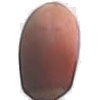
Label: hazelnut